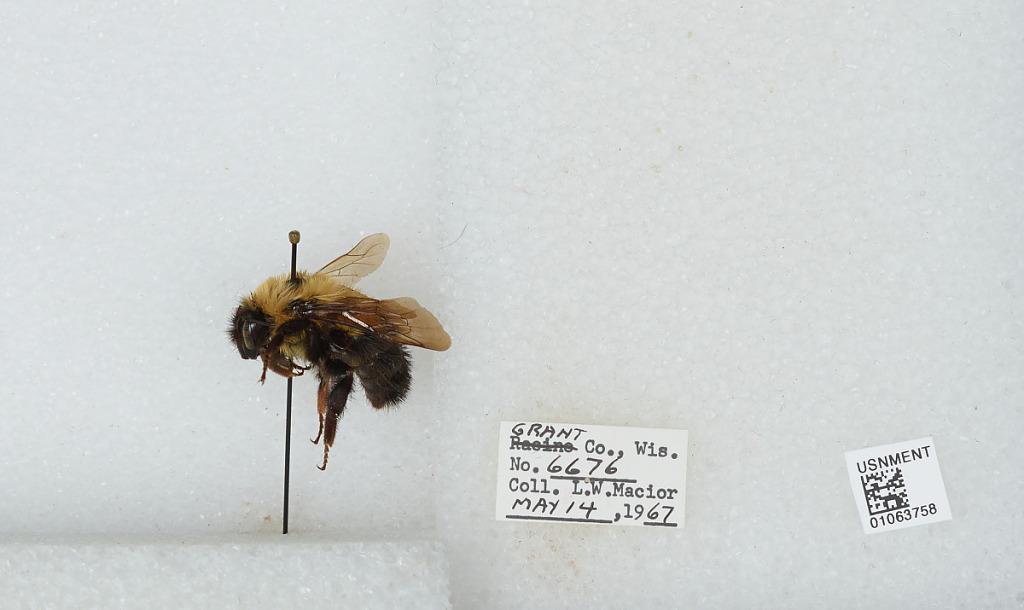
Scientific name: Bombus (Pyrobombus) bimaculatus Cresson
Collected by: L. Macior
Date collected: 1967-5-14
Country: United States
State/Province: Wisconsin
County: Grant
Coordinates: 42.87, -90.72